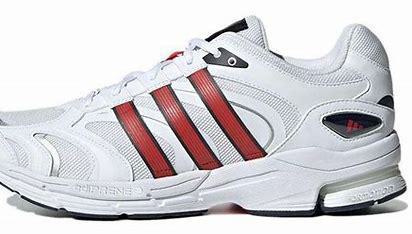
Brand: adidas
Model: Spiritain 2000